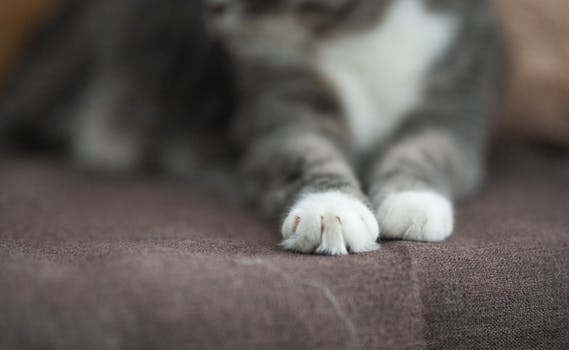
Label: No Watermark